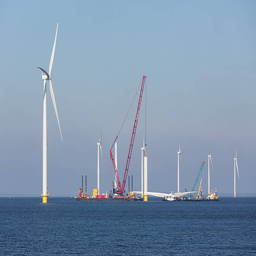
construction site of offshore wind farm near the coast